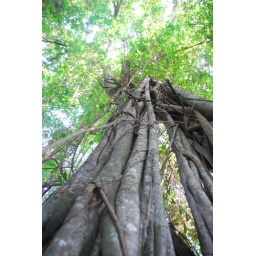
One of the oldest trees in the forest reserve which we trekked in, situated on the North West of Bali.